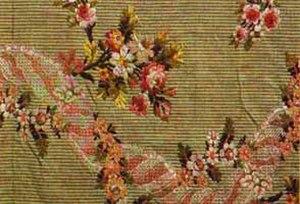
L'histoire de la soie semble débuter, selon les découvertes récentes, en Chine entre 3000 et 2000 ans av. J.-C. le plus vieux fragment de soie découvert en Chine datant de 2570 av. J.-C. Elle se serait poursuivie ensuite avec trois millénaires d’exclusivité durant lesquels la Chine aurait fait commerce de ce tissu précieux sans jamais en transmettre le secret. L’art de fabriquer la soie se serait ensuite progressivement transmis aux autres civilisations par le biais d'espions de tous genres (moines, princesses…) aux pillards et aux marchands.
Lyon est une commune française située dans le sud-est de la France, au confluent du Rhône et de la Saône. Siège du conseil de la métropole de Lyon, elle est le chef-lieu de l'arrondissement de Lyon, de la circonscription départementale du Rhône et de la région Auvergne-Rhône-Alpes. Ses habitants sont appelés les Lyonnais.
Un brocart est une étoffe de soie rehaussée de dessins brochés d’or et d’argent. Le terme de brocart a souvent été appliqué à des soieries brochées richement décorées.
L'histoire de Lyon inventorie, étudie et interprète l'ensemble des événements du passé liés à cette ville.
Les canuts, prononcé [kany], étaient les ouvriers tisserands de la soie sur les machines à tisser. Les canuts se nomment eux-mêmes ouvriers de la fabrique. Au sein de la fabrique, ces hommes ou ces femmes sont parmi les plus considérés des ouvriers, ils sont les plus nombreux et gagnent les meilleurs salaires. Ils se trouvaient principalement dans le quartier de la Croix-Rousse à Lyon au XIXᵉ siècle.
Un façonné est une pièce de tissu présentant un décor tissé soit par des effets de chaîne, soit par des effets de trame, soit par des armures différentes du fond.
Lyon à l'époque moderne est une cité redevenue ordinaire après la période dorée de la Renaissance et les souffrances des conflits religieux.
L’histoire de la soierie à Lyon comprend l'étude de l'ensemble des acteurs de l'industrie de la soie à Lyon. Le secteur soyeux lyonnais tout au long de son histoire comprend toutes les étapes de la fabrication et de la vente d'un tissu en soie à partir de la soie grège : filature, création d'un motif, tissage, apprêt, commercialisation. L'ensemble du secteur est dénommé la « Fabrique ».